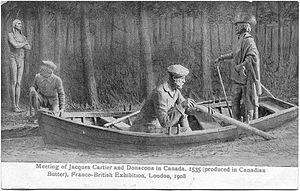
Donnacona était le chef du village iroquoien Stadaconé jusqu'en mai 1536, lorsqu'il fut emmené de force par l'explorateur français Jacques Cartier en France où il mourut en 1539.